Moreya

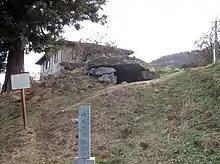
The Jinchōkan-ura Kofun (神長官裏古墳) in the Moriya estate in Chino, Nagano. The 7th century tomb is linked with Mononobe no Moriya's supposed son Takemaro in family lore.

Behind the Upper Shrine, straddling the border between the cities of Suwa and Ina, stands the 1,650 metre-high Mount Moriya. On its eastern peak stands a miniature shrine or "hokora" enshrining a deity referred to in old documents as 'Moriya Daijin' (守矢大臣 or 守矢大神). This god is identified with either the Moriya of Suwa legend or the deified Mononobe no Moriya, who is worshiped in a shrine on the opposite (southern) side of the mountain, in the town of Takatō (part of Ina City). Indeed, the "hokora" is considered to be this shrine's "oku (no) miya" (奥宮, lit. "inner shrine" or "rear shrine").